Fort Tigné

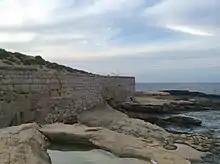
A part of the fort with British modifications as seen in 2017

The first major modifications were made between 1870 and 1875, when some of the parapets with embrasures were demolished to make way for emplacements for RML 9 inch 12 ton guns. The remainder of the fort underwent further significant changes over the following years. In the 1880s, the British considered demolishing the fort and replacing it with a larger fortification, but in 1888 it was proposed that instead of demolition, the height of the ramparts should be reduced to the level of the glacis. In the 1890s, gun emplacements for breech-loading (BL) guns were built on the glacis, while further modifications were made when parts of the structure were converted to gun crew accommodation or magazines.